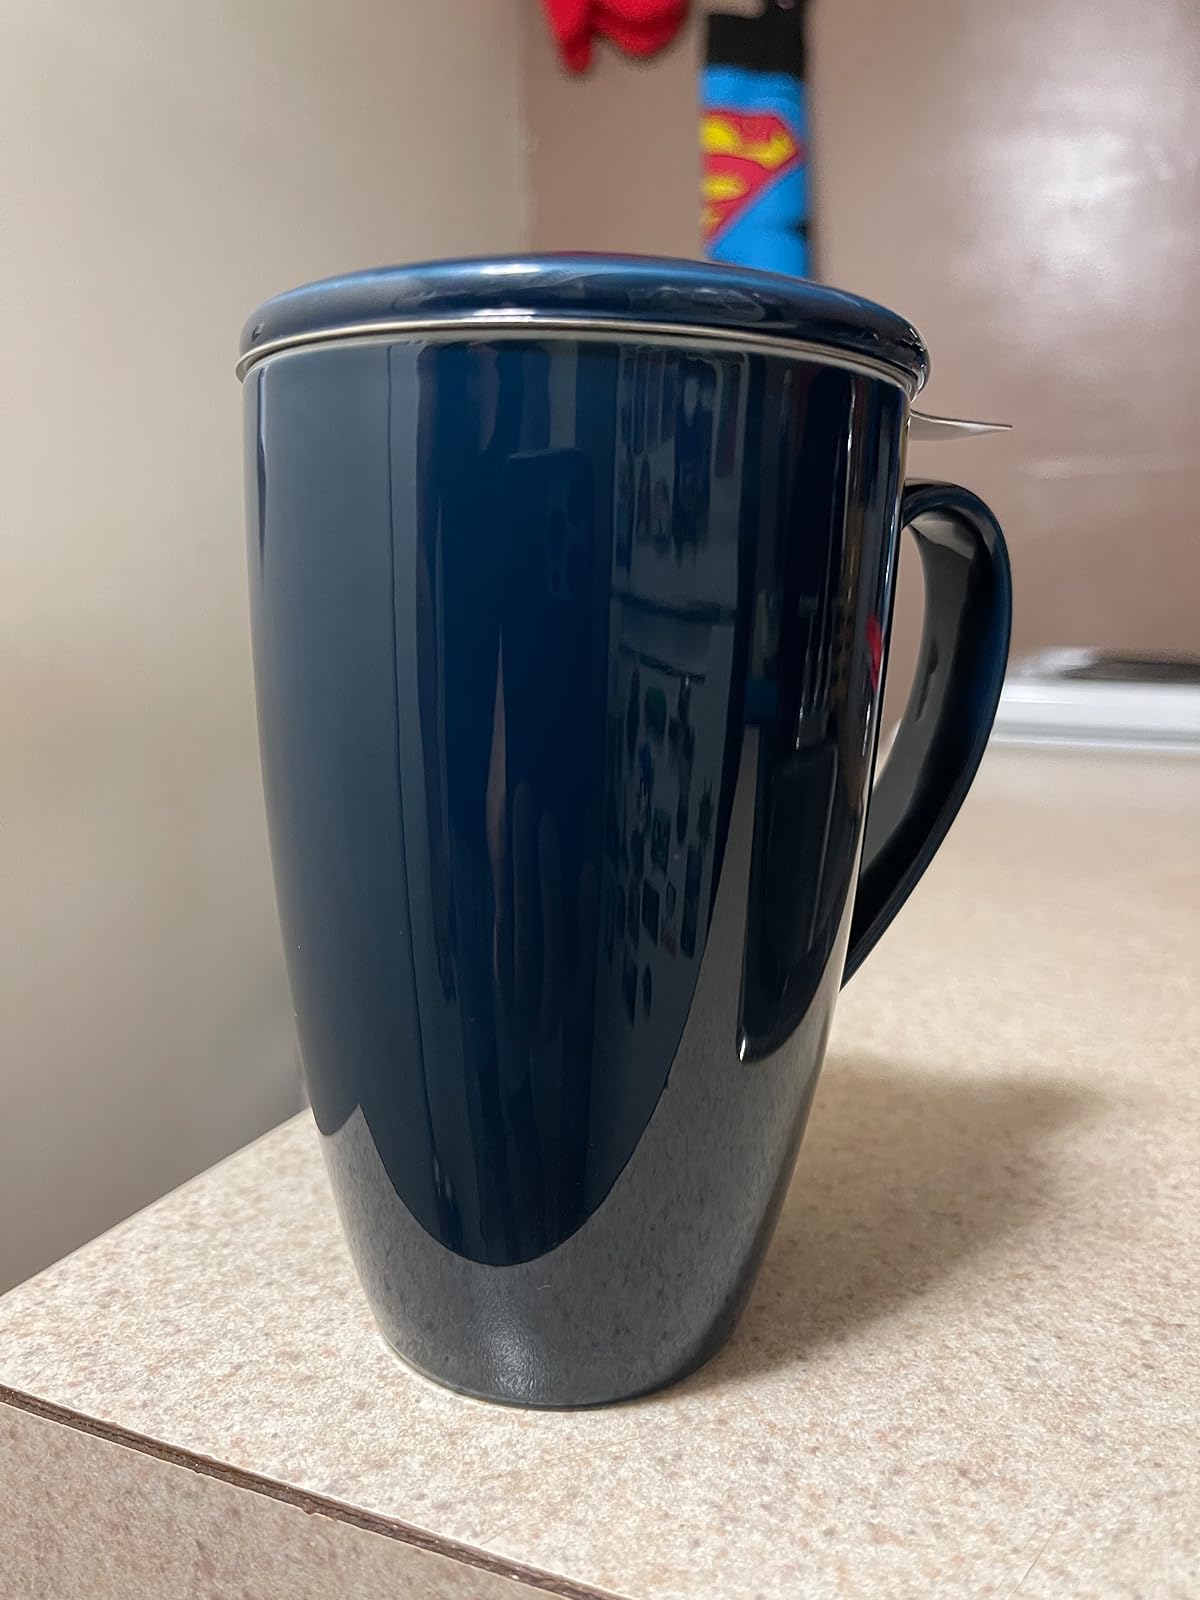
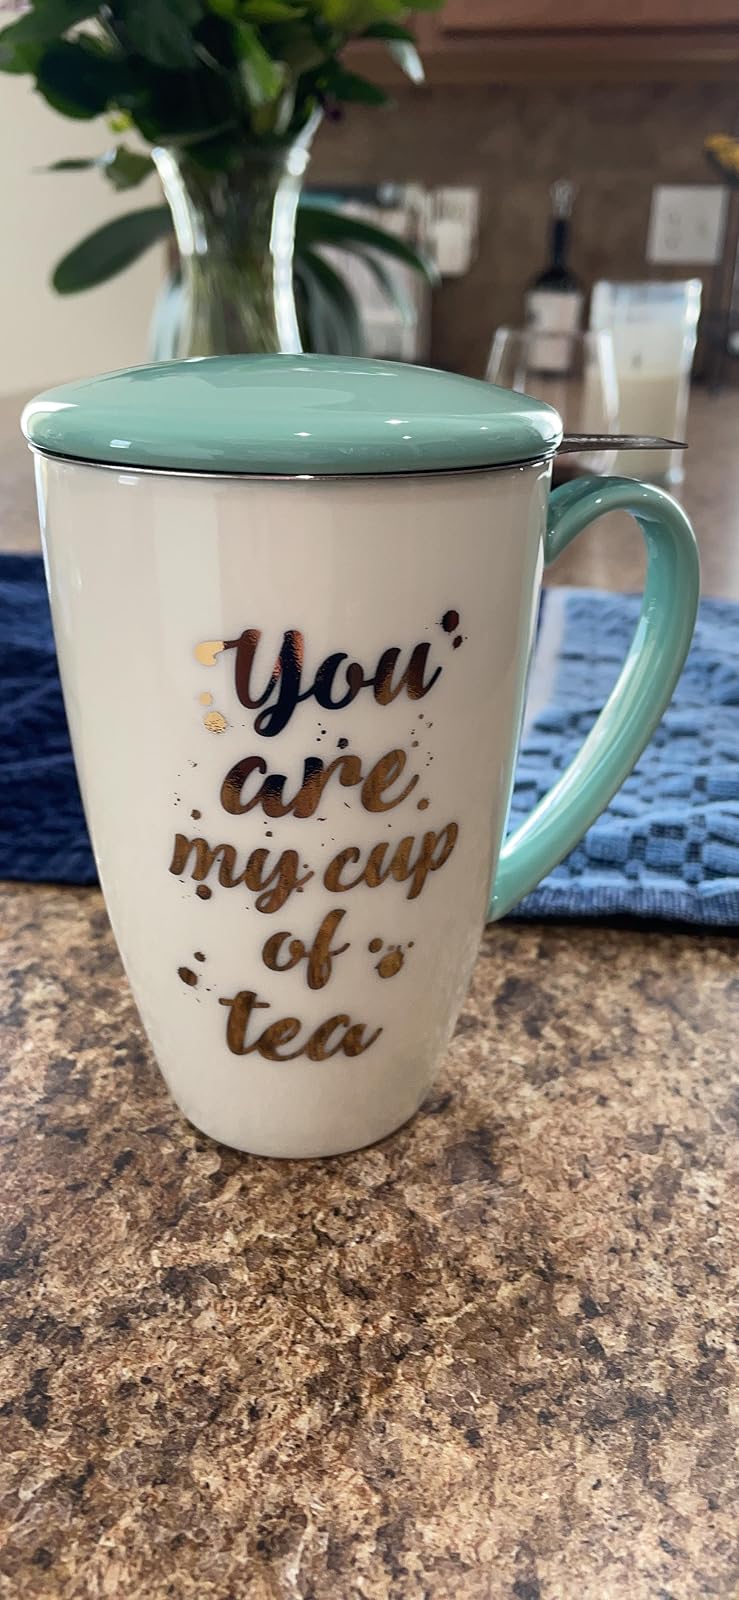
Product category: items_mug
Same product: no